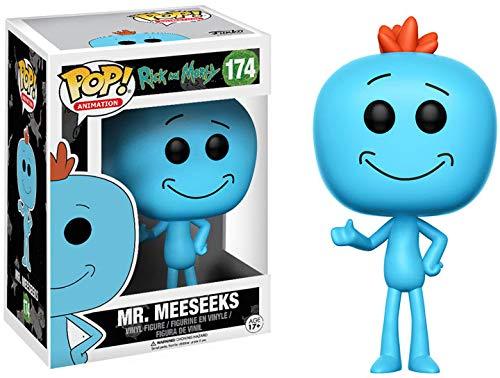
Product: Funko Pop! Animation: Rick and Morty - Mr. Meeseeks Vinyl Figure (Styles May Vary)
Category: Toys & Games | Toy Figures & Playsets | Action Figures
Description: From Rick and Morty, Mr. Meeseeks styles may vary, as a stylized POP vinyl from Funko.
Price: $15.49